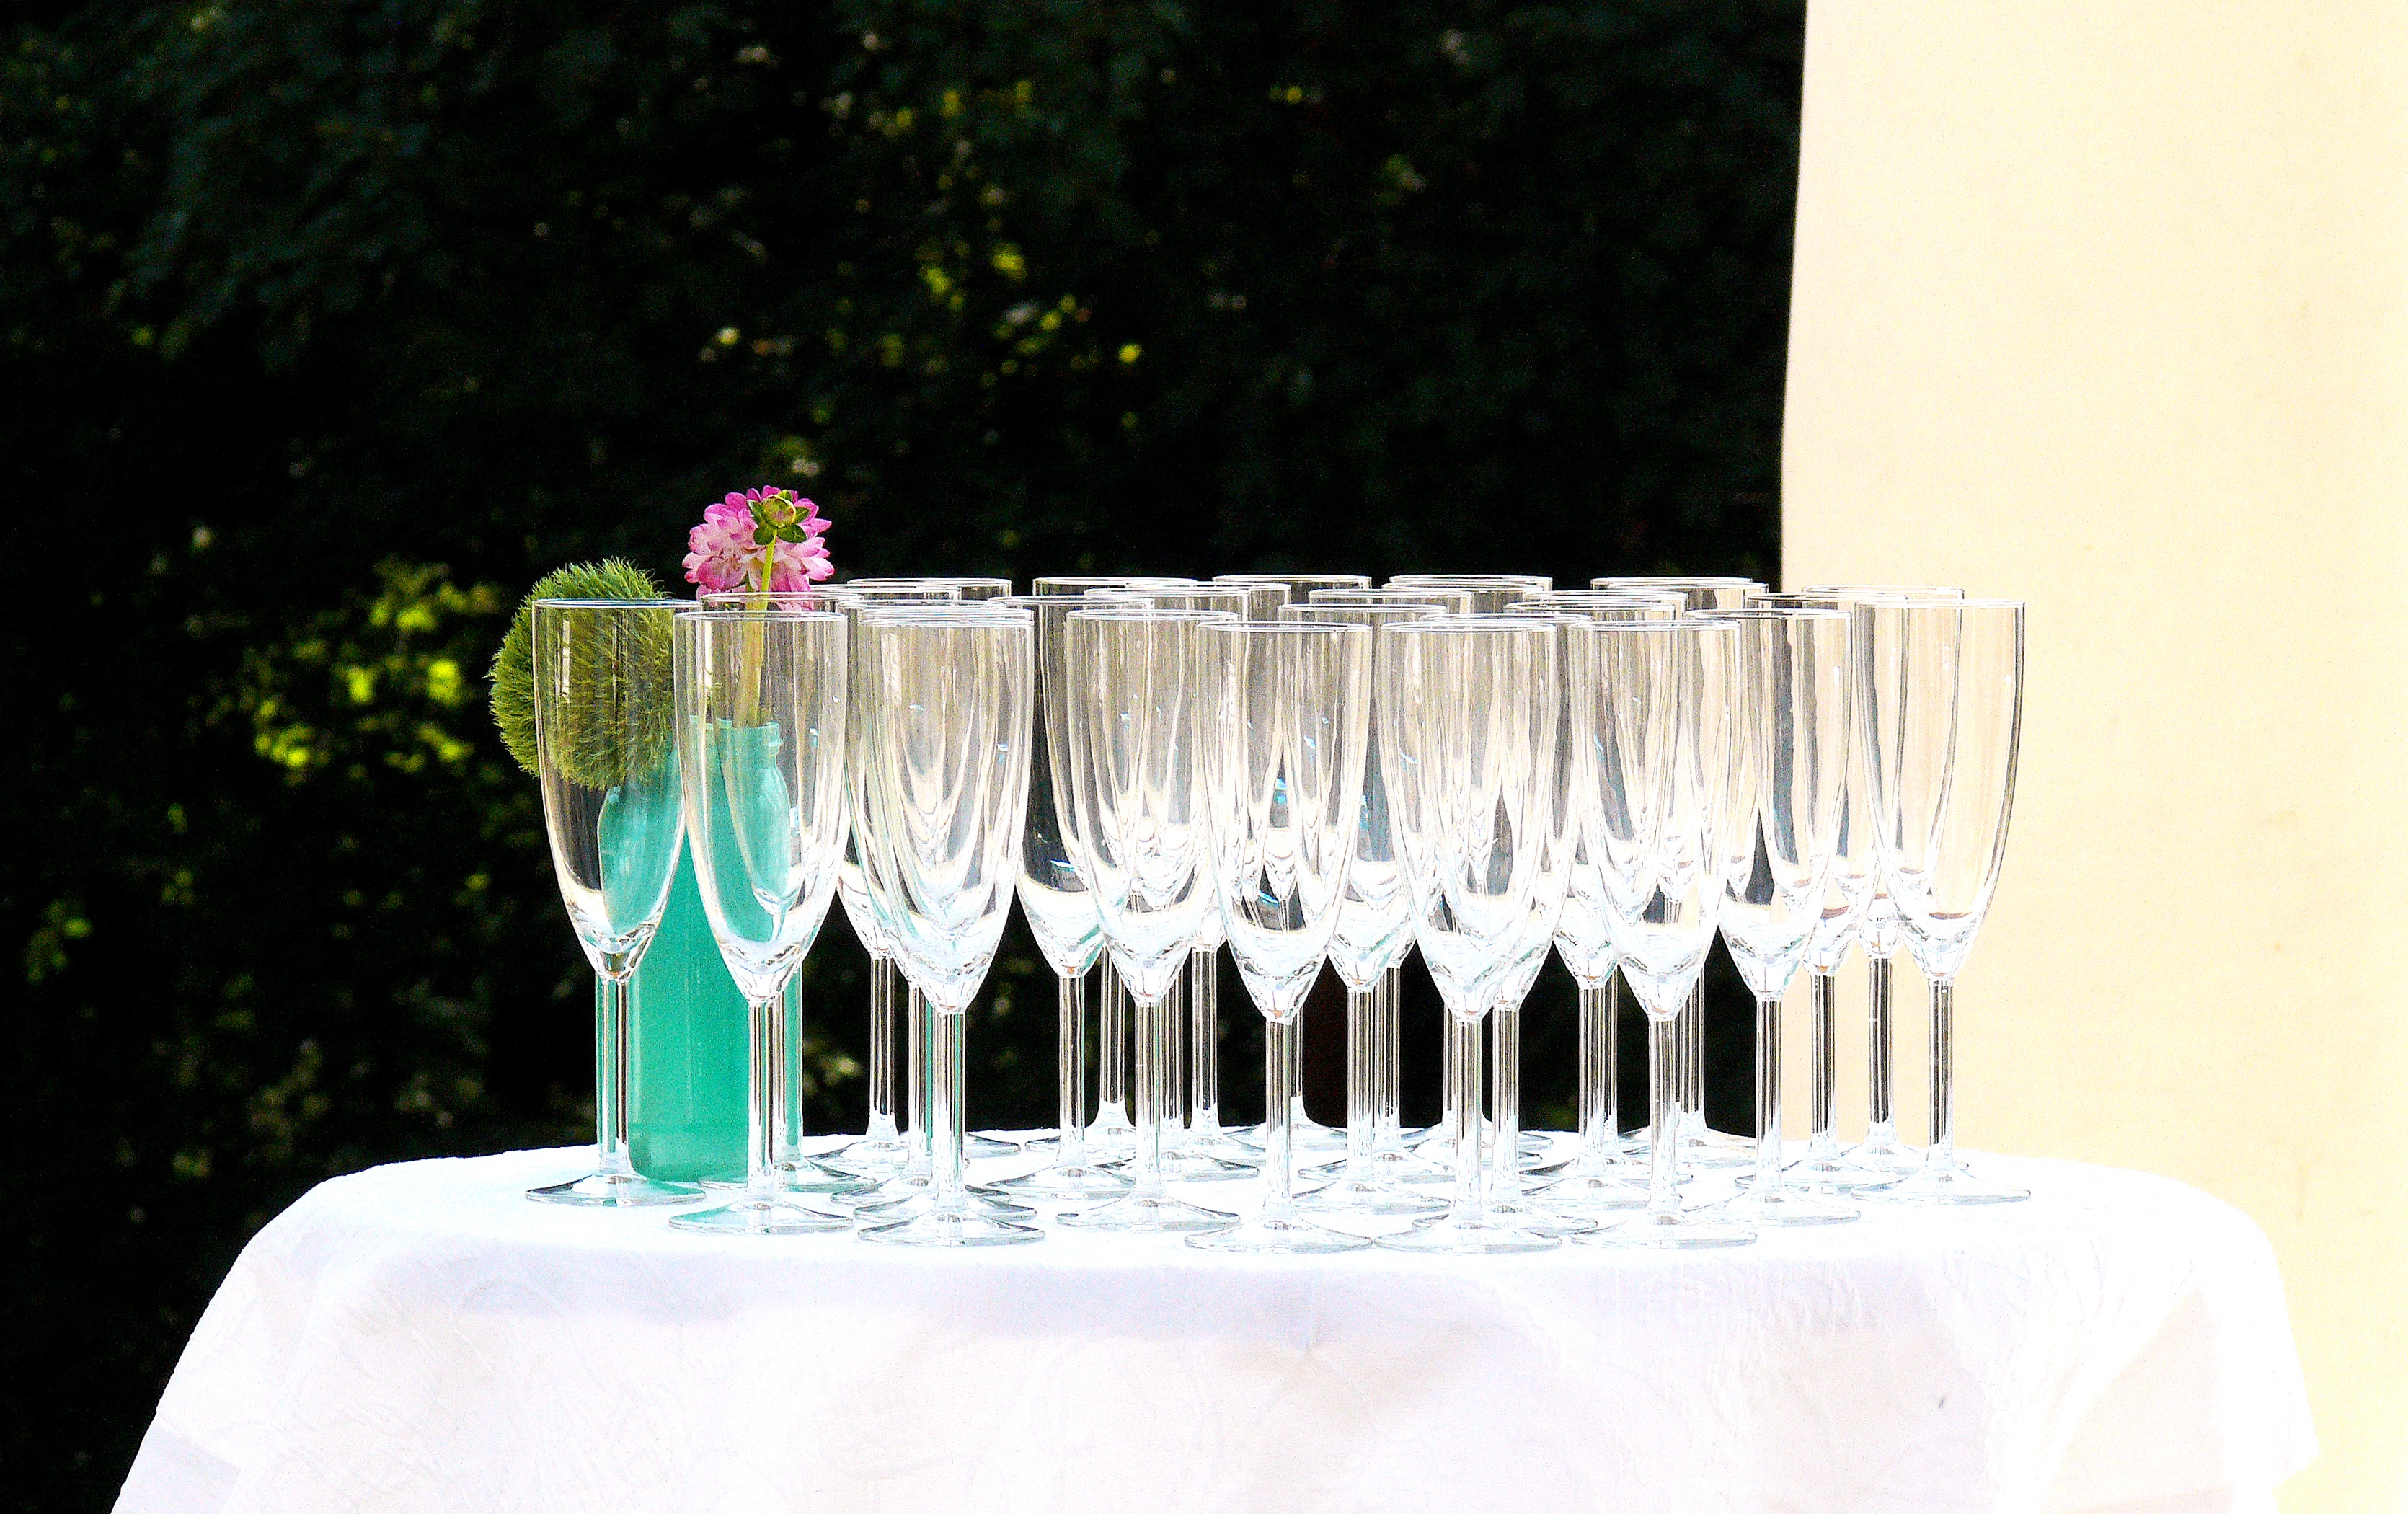
light, night, glass, celebration, human, lighting, festival, party, event, centrepiece